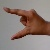
The image shows a hand gesture representing the letter 'Z' in Indian Sign Language.